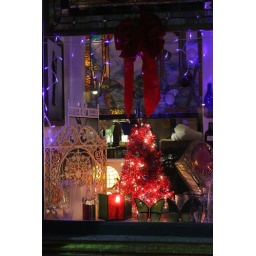
holiday display in a stained glass art shop window